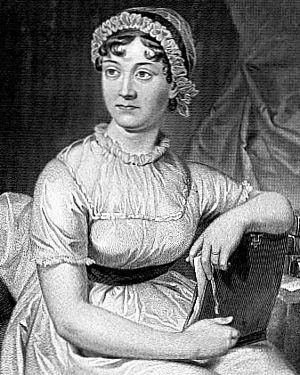
Une femme de lettres est une femme qui écrit. Ce terme se popularise au cours des XVIIᵉ et XVIIIᵉ siècles grâce au rôle joué par certaines femmes cultivées et d’influence, dans les salons littéraires qu’elles organisent et qui servent de lieux de rencontre et de débats dans le milieu intellectuel parisien. Elles jouent ainsi un rôle prédominant à l’époque des Lumières. Elles sont également des pionnières dans la conceptualisation de la pensée féministe, laquelle conduit plus tard à la création des premiers mouvements féministes.